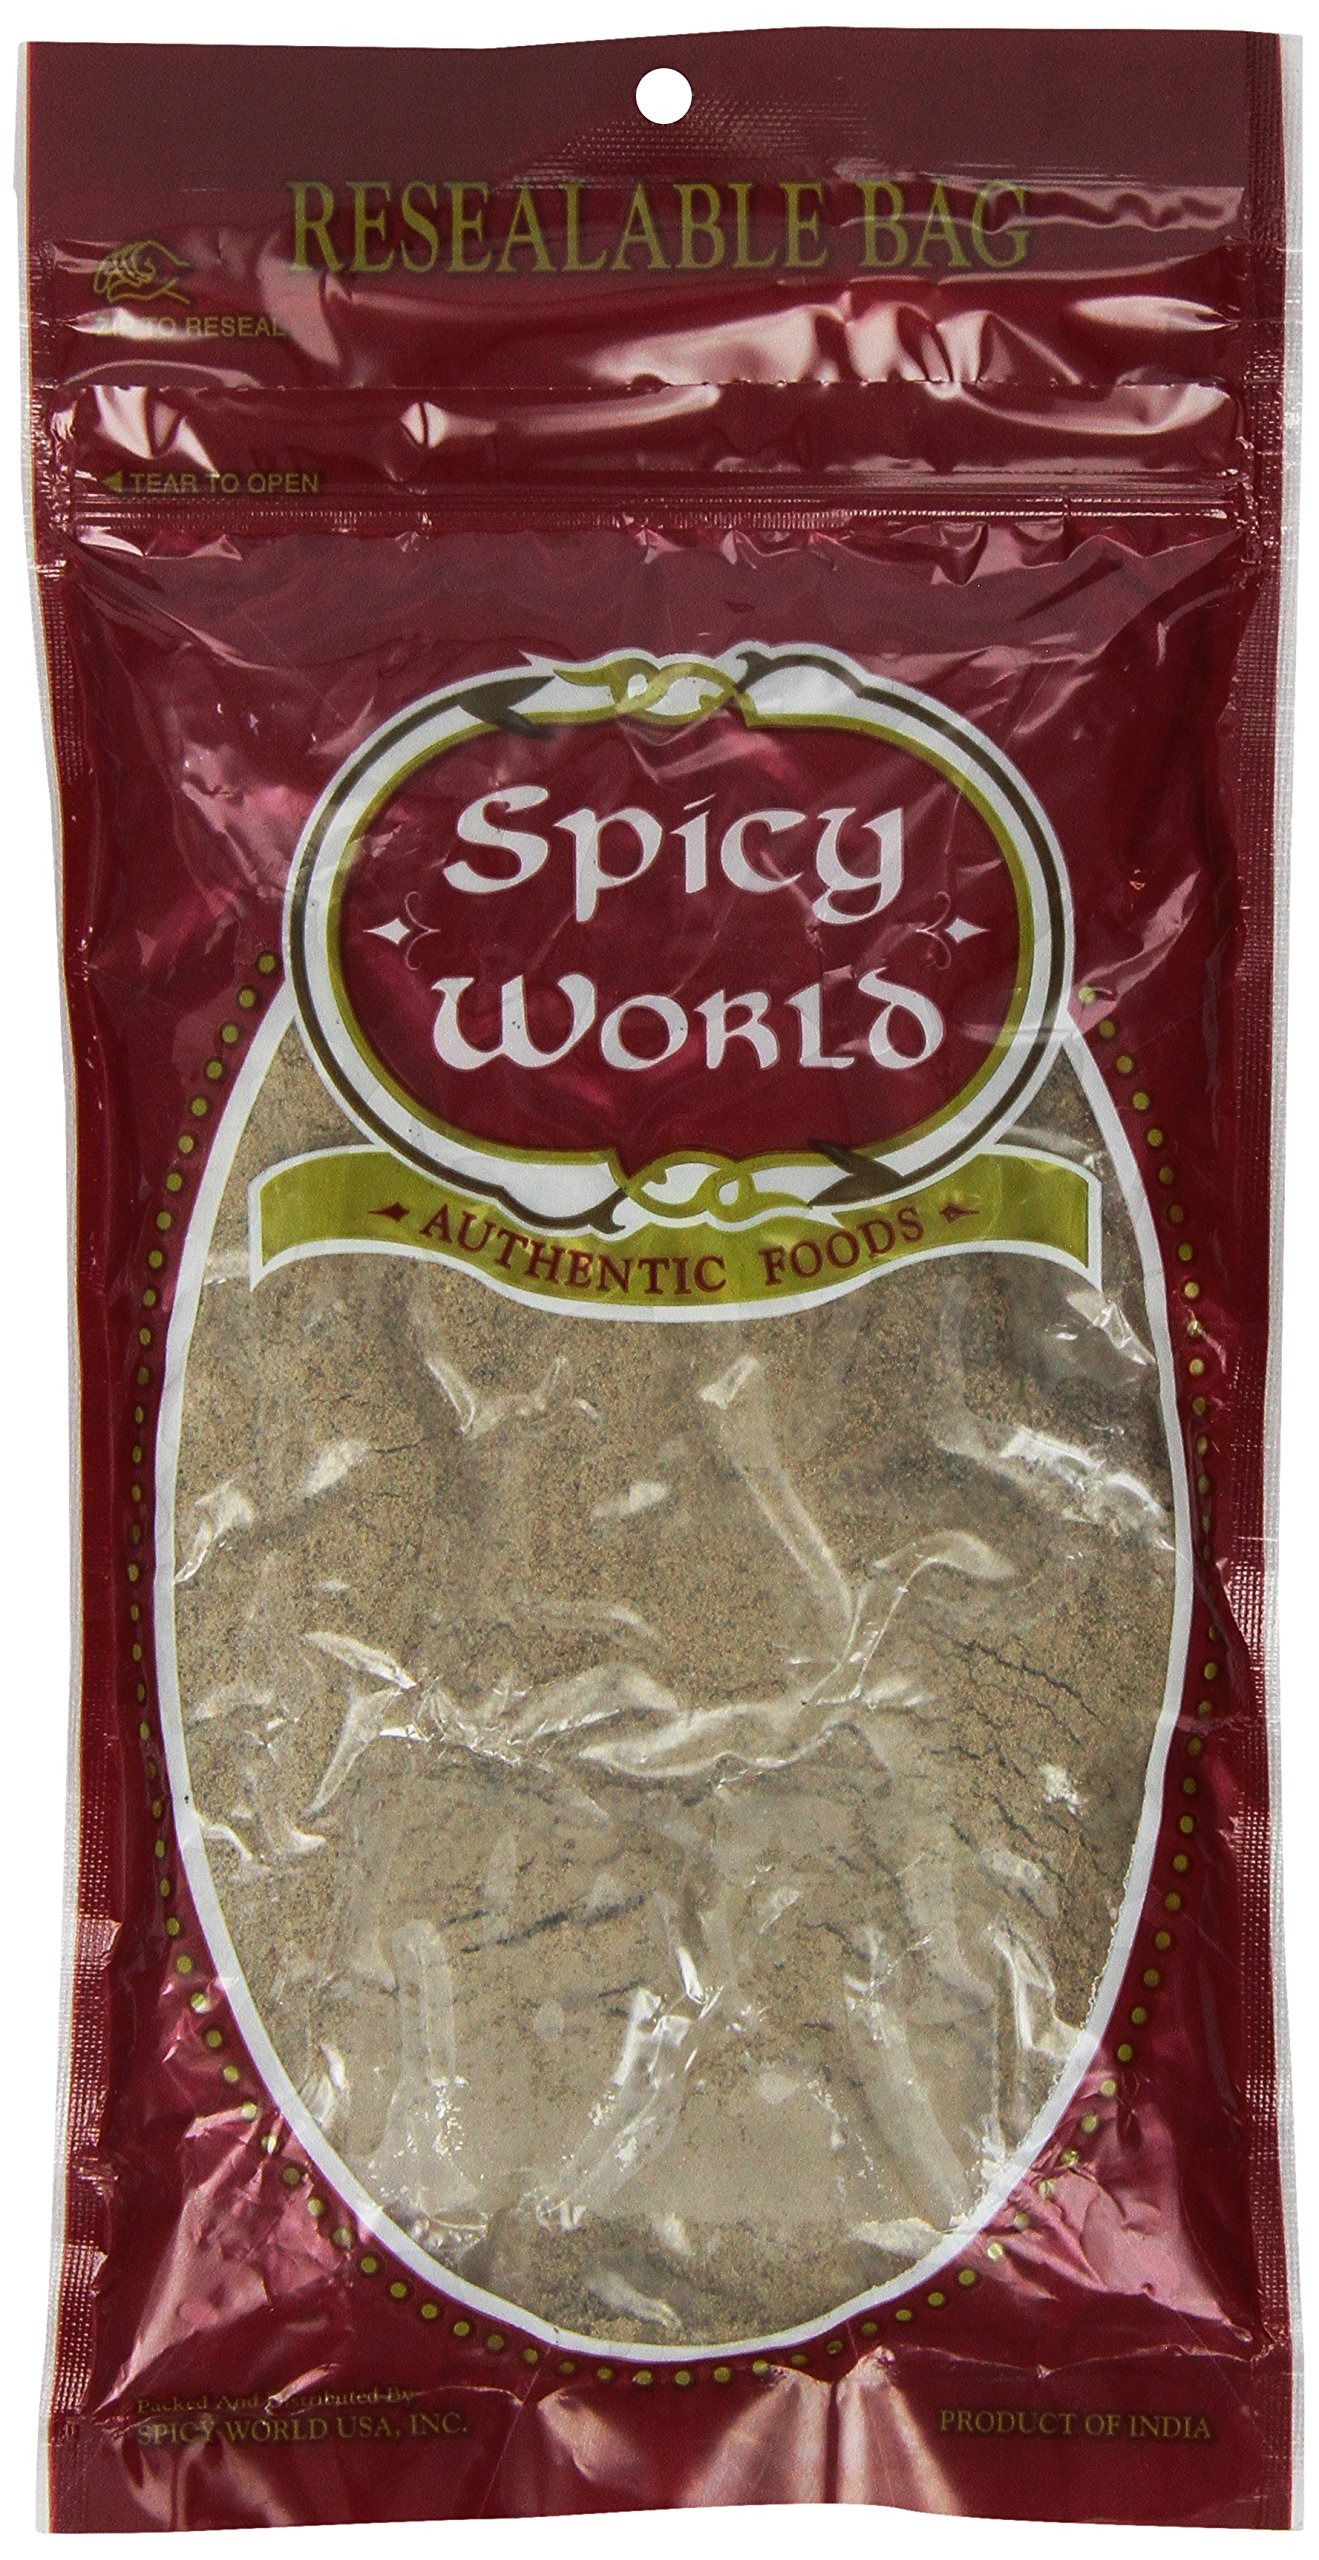
Item Name: Spicy World Cardamom Powder, 7-Ounce Pouch
Value: 7.0
Unit: oz

Price: 9.43